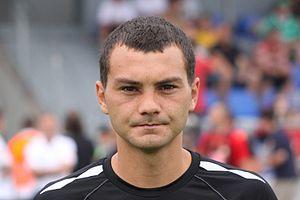
Luboš Loučka est un footballeur tchèque évoluant au poste de défenseur. Il mesure 1,75 m pour 69 kg.